Ibn Wahshiyya

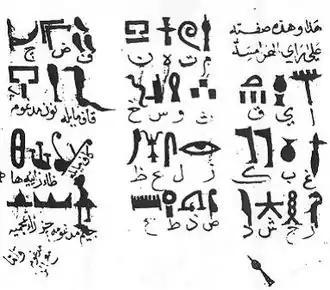
Attempted translation of Egyptian hieroglyphs by pseudo-Ibn Wahshiyyah ("from Shawq al-mustahām", Paris MS Arabe 6805, fol 92b–93a).

Pseudo-Ibn Wahshiyya's ("The Book of the Desire of the Maddened Lover for the Knowledge of Secret Scripts", perhaps , see above), has been claimed by Egyptologist Okasha El-Daly to have correctly identified the phonetic value of a number of Egyptian hieroglyphs. However, other scholars have been highly sceptical about El-Daly's claims on the accuracy of these identifications, which betray a keen interest in (as well as some basic knowledge of) the nature of Egyptian hieroglyphs, but are in fact for the most part incorrect.